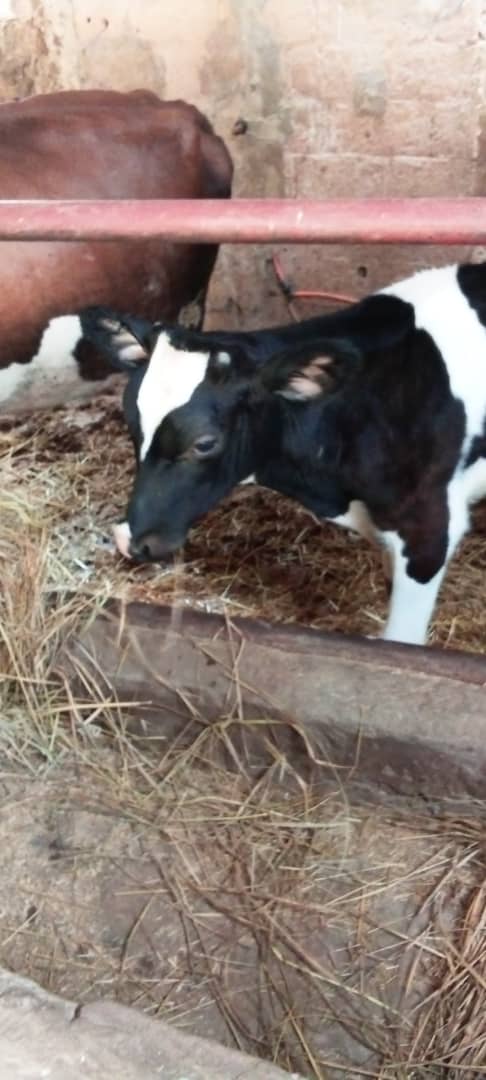
Nataal bii gis naa ci ay nag yu rafet di lekk am ñax ci seen biir ngédd. Ma gis ci weñ gu xonq  gu tiim nag bi. Nag bi nag mi ngi .mp3loo ci wirgu yu weex ak yu xonq, yu ñuul, yu ñuul.